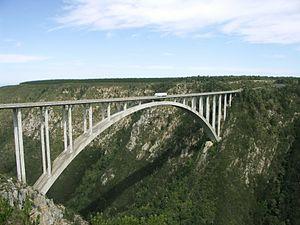
La N2 est une des principales Routes nationales d'Afrique du Sud; il s'agit de la principale autoroute longeant la côte de l'Océan Indien dans le pays. La N2 débute au Cap dans la province du Cap-Occidental, passe notamment par Port Elizabeth et East London dans la province du Cap-Oriental, Durban au KwaZulu-Natal et prend fin à Ermelo au Mpumalanga.
Un pont en béton armé est un pont dont un des éléments de la structure porteuse est en béton armé.
Cet article a pour objet de présenter une liste de ponts remarquables d'Afrique du Sud, tant par leurs caractéristiques dimensionnelles, que par leur intérêt architectural ou historique.
Le pont de Bloukrans ou Bloukrans Bridge est un pont en arc d'Afrique du Sud située près de Nature's Valley dans la province du Cap-Occidental. Il est emprunté par la Route nationale 2 qui longe la côte orientale de l'Afrique du Sud.